Jason Wong

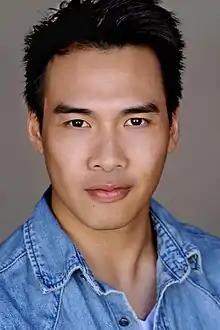

Jason Wong (born 24 March 1986) is a British actor. He has appeared in television shows including "Missing" (2012), "Chimerica" (2019) and "Silent Witness" (2021), as well as feature films such as "The Gentlemen" (2019), "Wrath of Man" (2021), "The 355" (2022), "Guy Ritchie's The Covenant" (2023) and "" (2023).